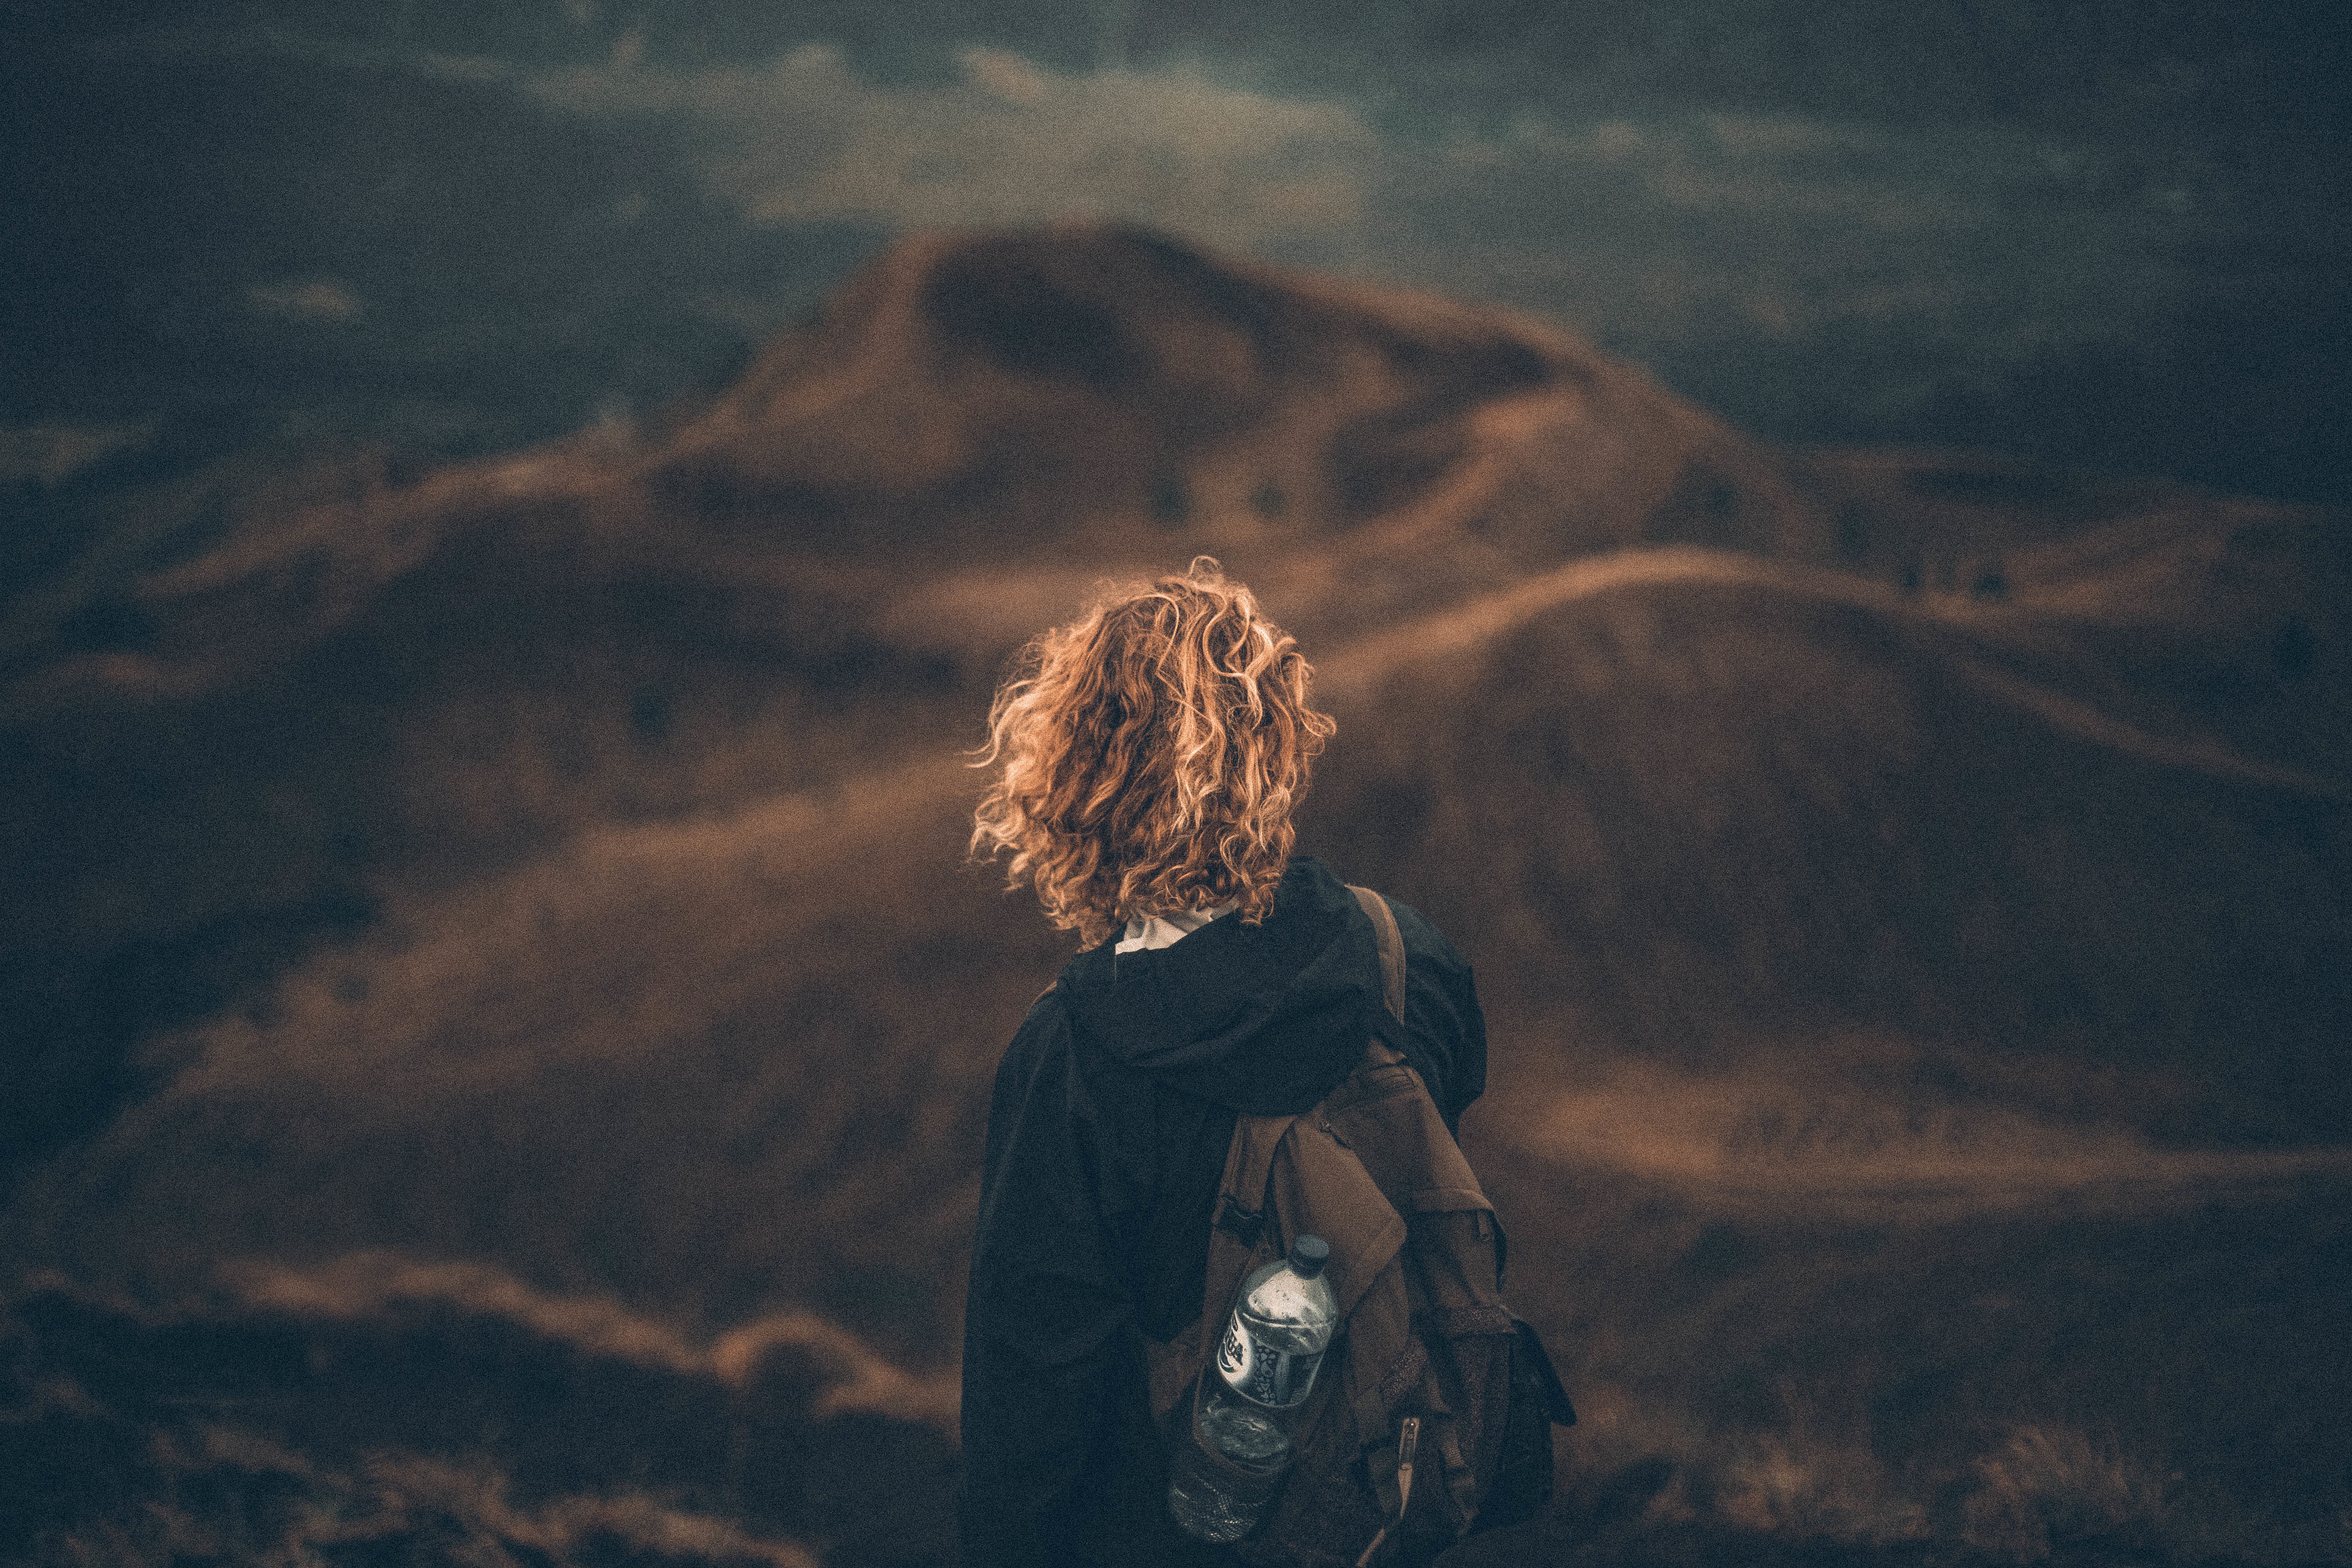
sky, hair, cloud, atmosphere, mountain, photography, tree, sunlight, landscape, rock, reflection, wind, meteorological phenomenon, long hair, horizon, visual arts, space, hill, portrait, portrait photography